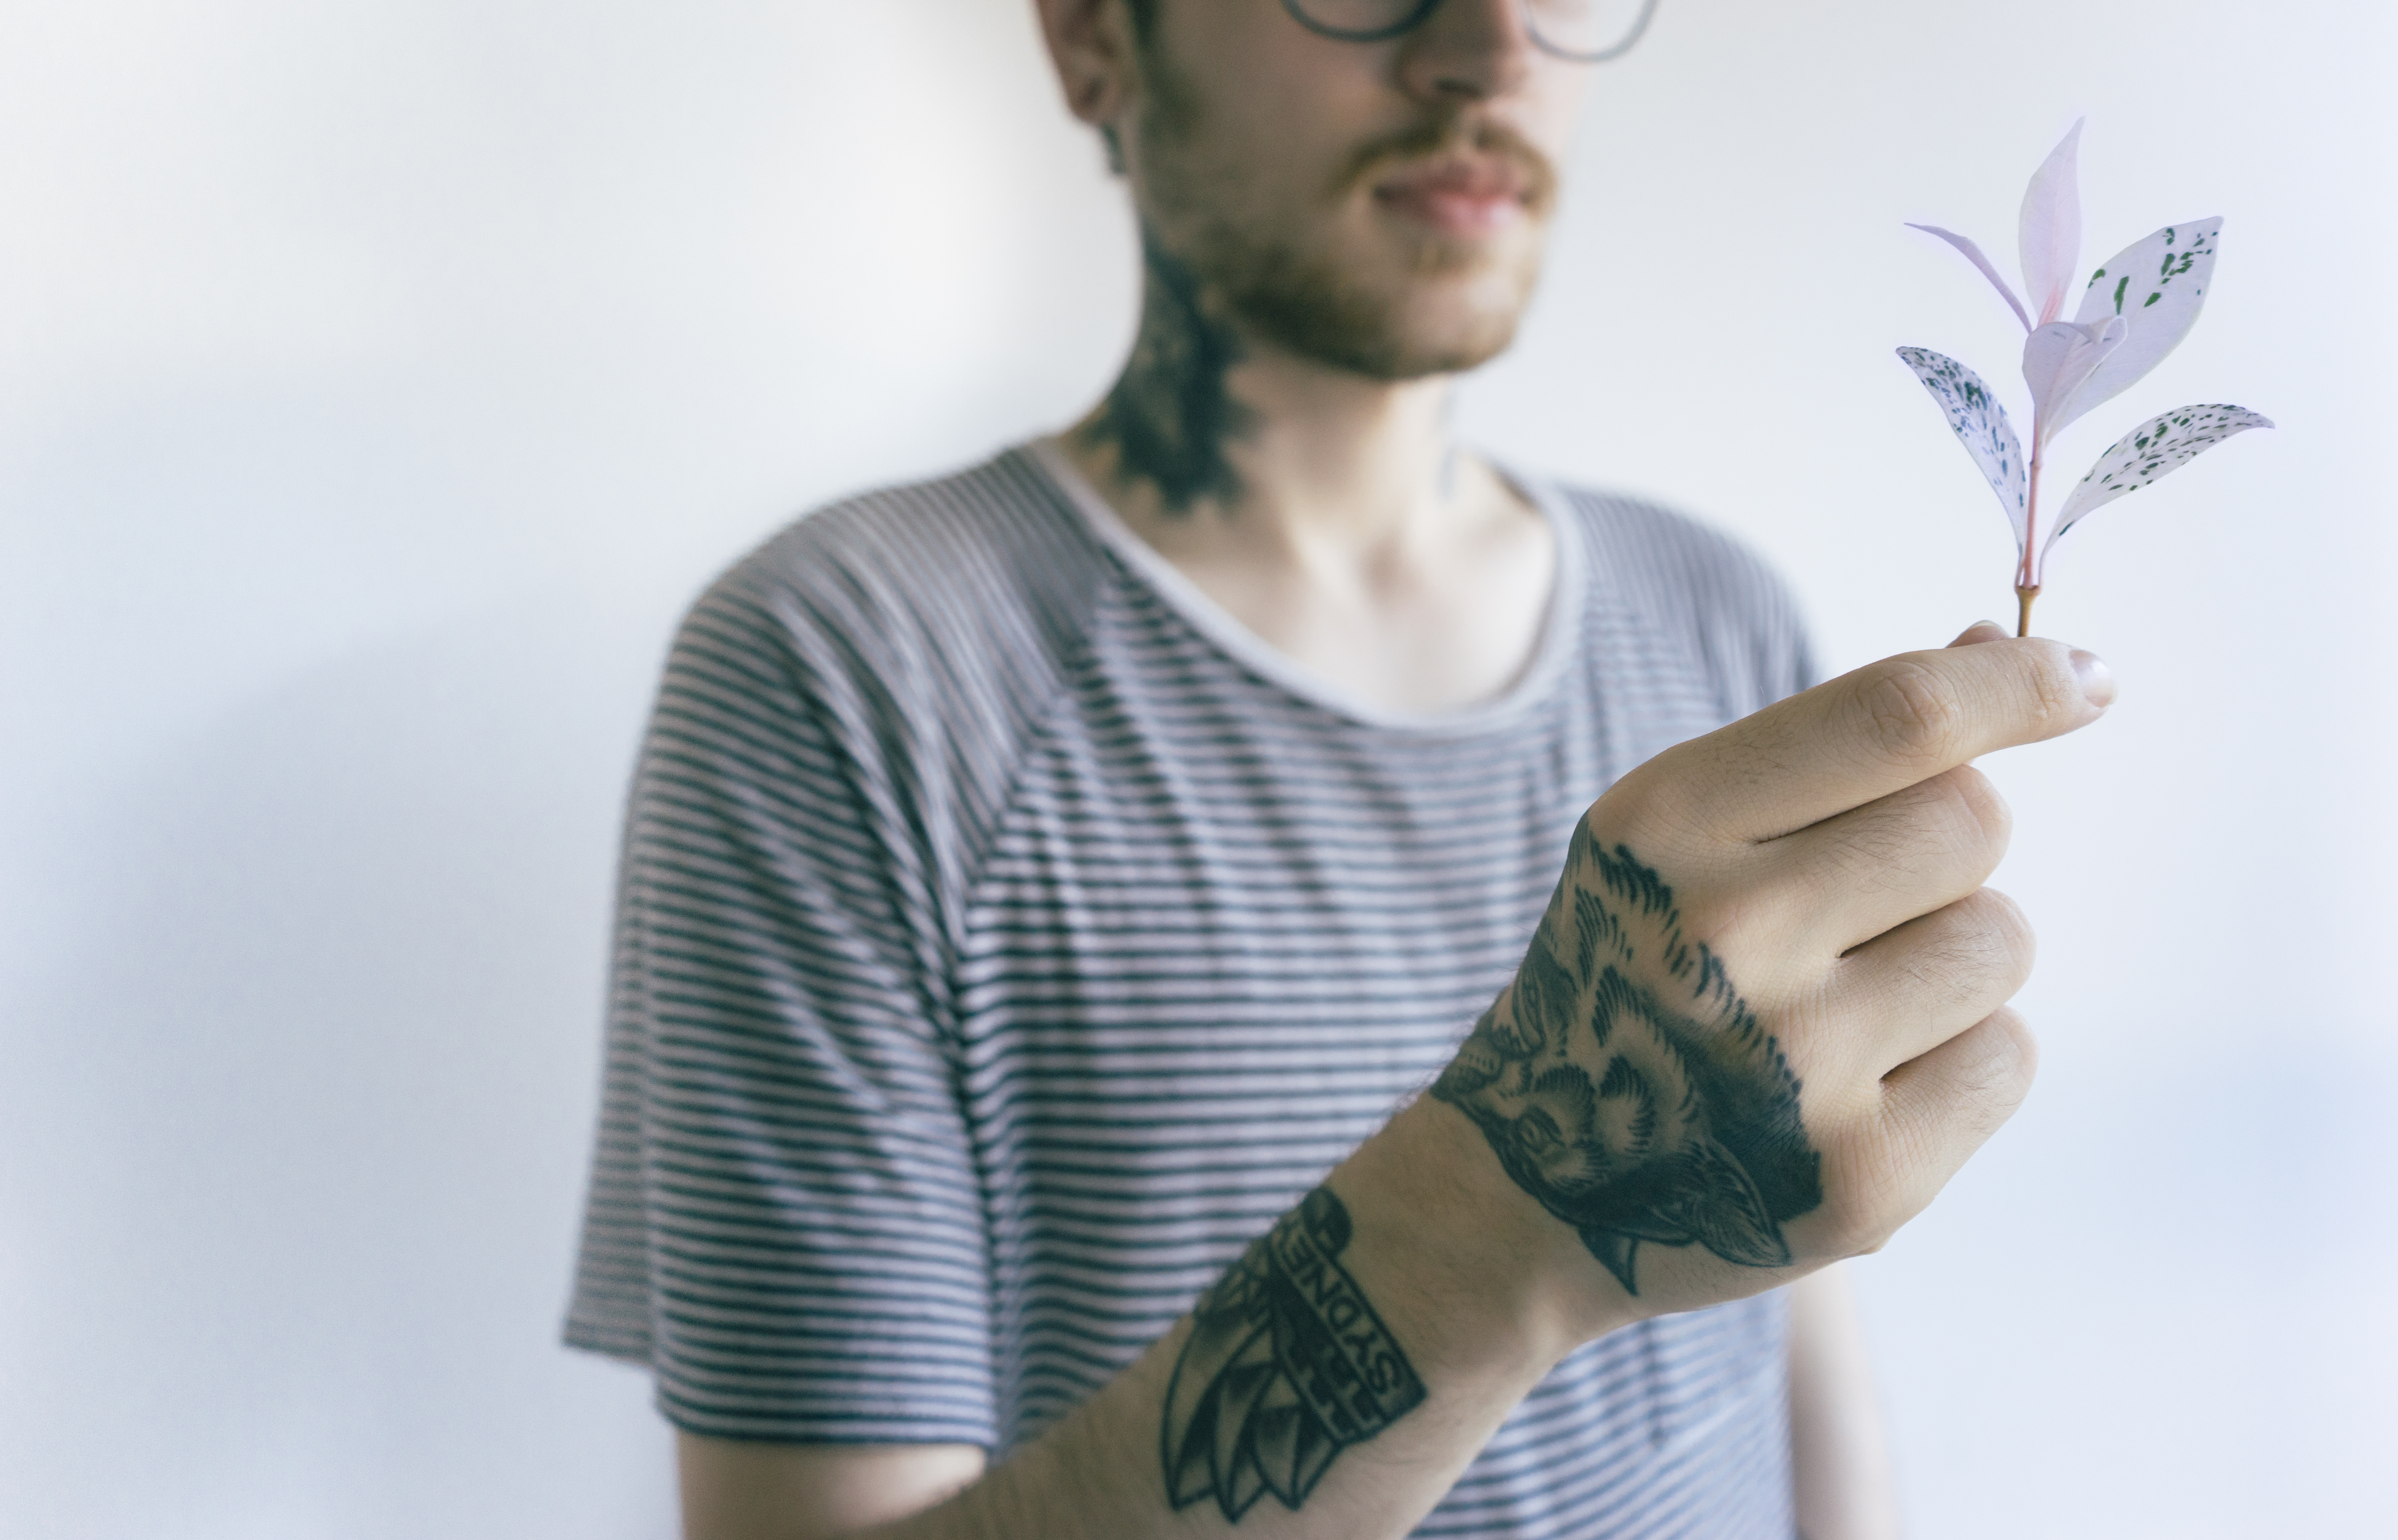
writing, hand, man, person, pattern, finger, spring, tattoo, art, design, glasses